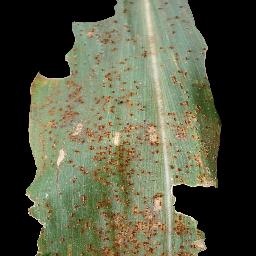
Label: Corn_(Maize)___Common_Rust